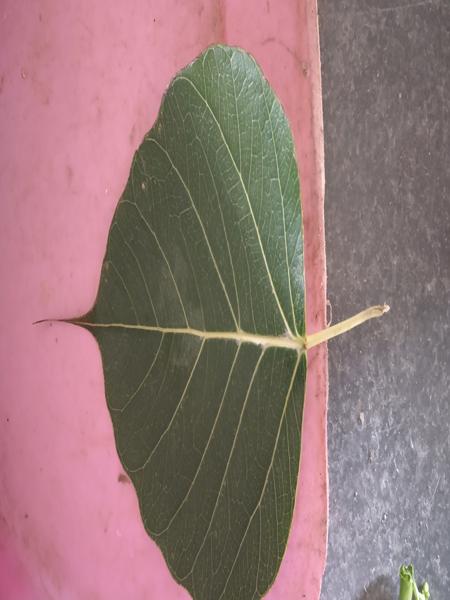
Plant: Arali